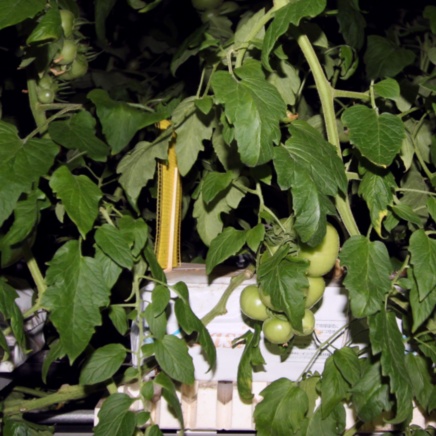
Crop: tomato